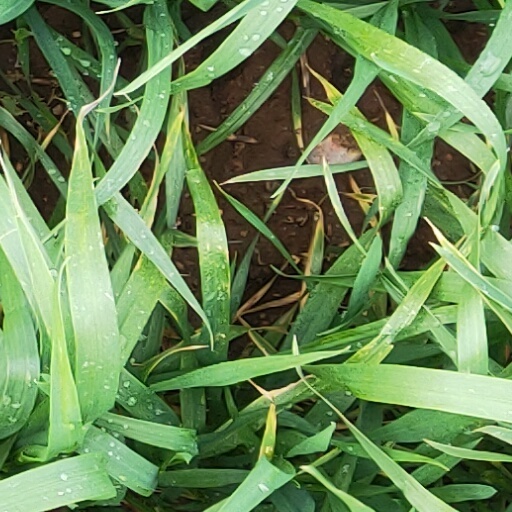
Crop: wheat